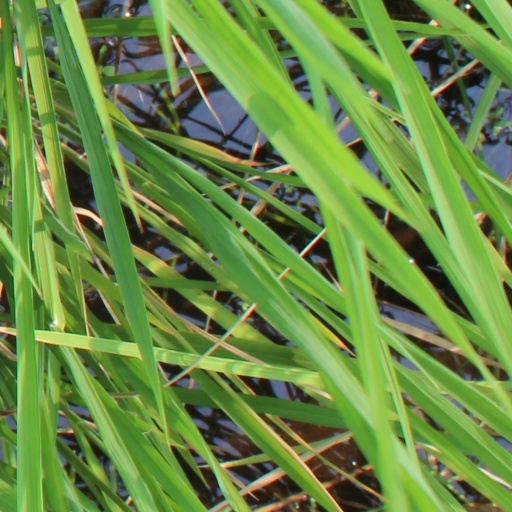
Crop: rice